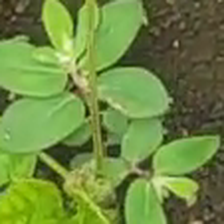
Weed species: Graceful_Sandmart_(Euphorbia hypericifolia)